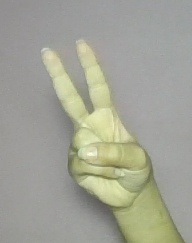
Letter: taa